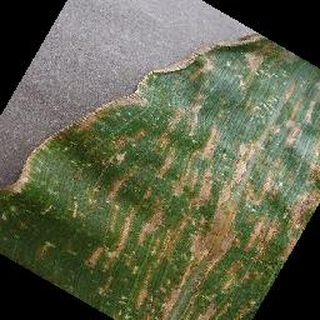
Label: corn_cercospora_leaf_spot